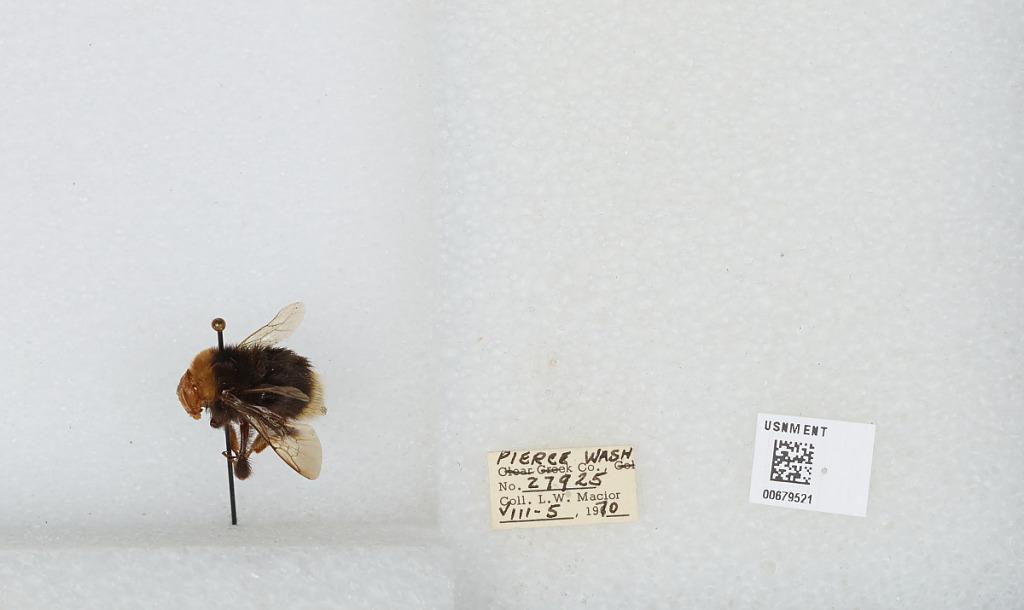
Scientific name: Bombus (Bombus) occidentalis Greene
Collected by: L. Macior
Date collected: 1970-8-5
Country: United States
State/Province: Washington
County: Pierce
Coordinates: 47.05, -122.12